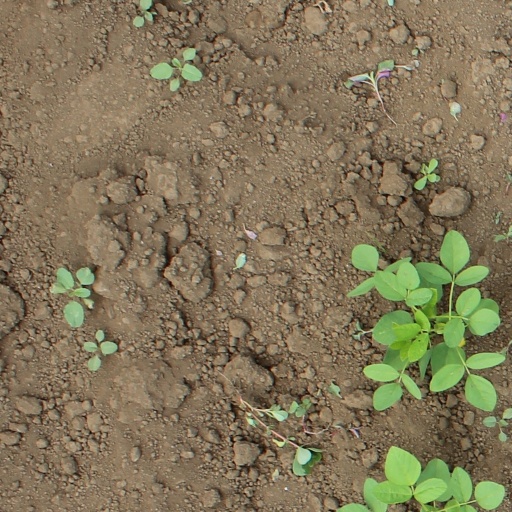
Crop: soybean